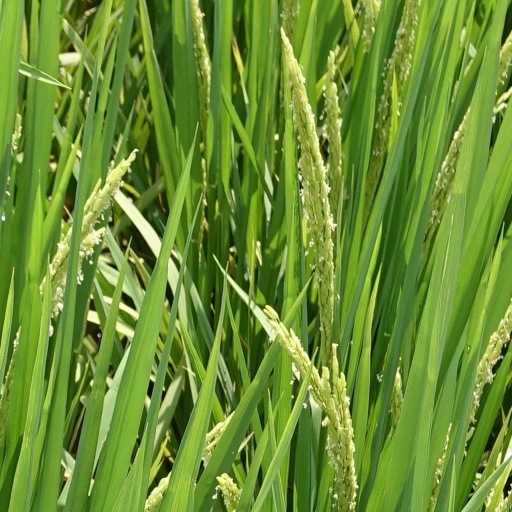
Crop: rice